Stehekin, Washington

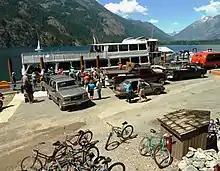
Ferry at Stehekin

There is no road access to Stehekin, although roughly of road exist in the Stehekin Valley. The town is accessible by passenger ferries operated by the Lake Chelan Boat Company, by private boat from Chelan, by foot over Cascade Pass, by floatplane, or by small aircraft that land on a turf airstrip open from June through September. Vehicles in Stehekin are barged up Lake Chelan. The Stehekin State Airport is noted by the Washington State Department of Transportation as being one of the state's most challenging. While only in elevation, there are mountains on the sides and trees at each end of the runway. The airport is often used as a base for firefighting, at which times it is closed to the public.